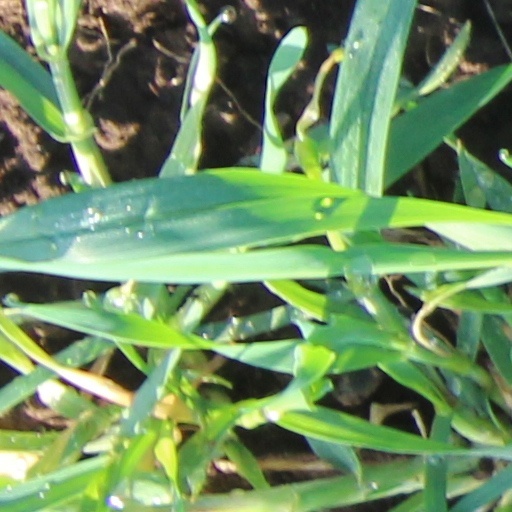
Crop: wheat